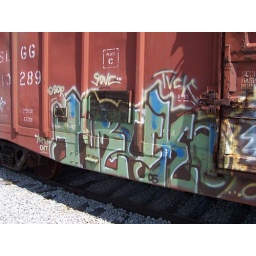
Some neat graffiti on a train car parked in Quincy, Ohio.